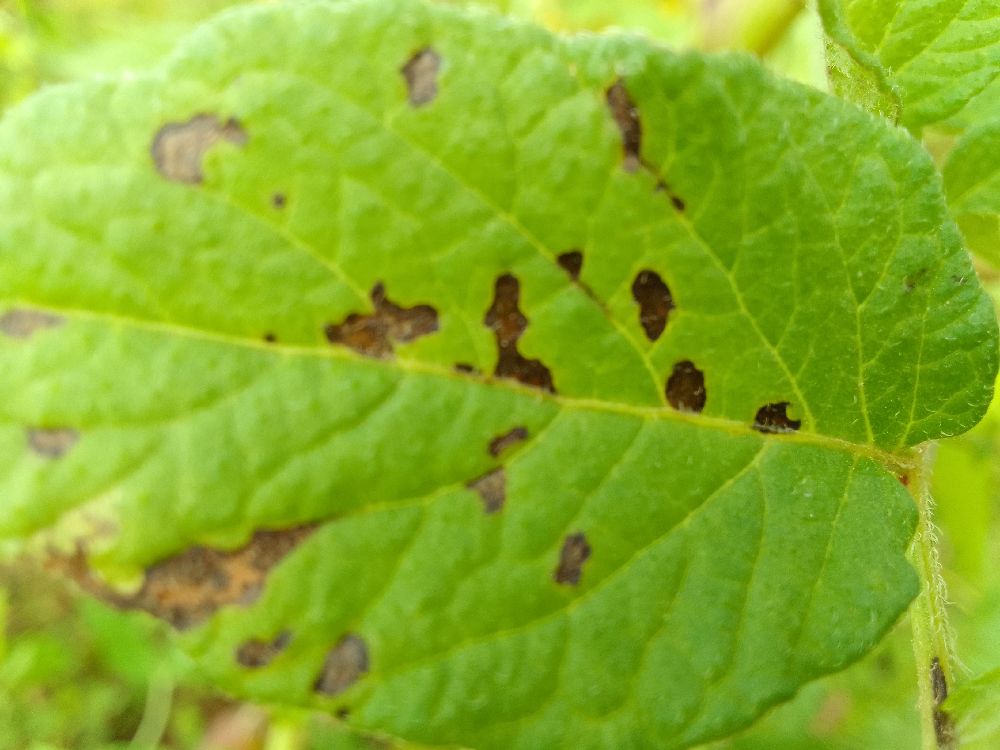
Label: Early blight